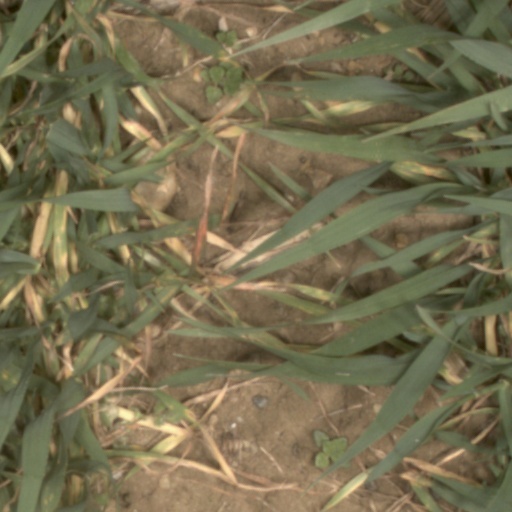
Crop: wheat